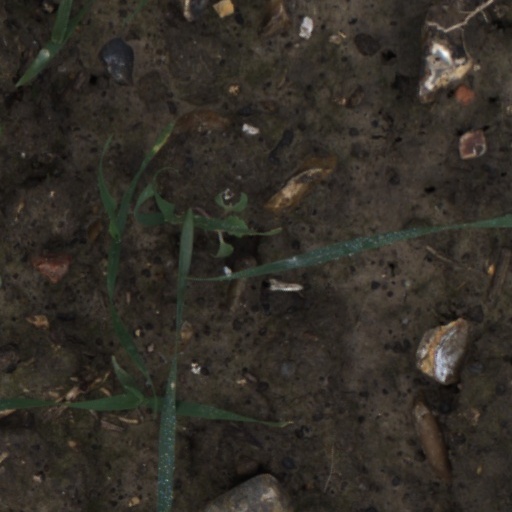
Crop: wheat